The Door into Summer (film)

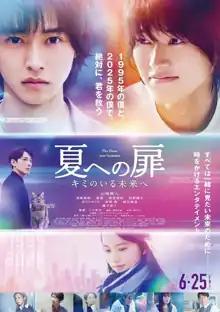
Theatrical release poster

is a 2021 Japanese science fiction film directed by Takahiro Miki and starring Kento Yamazaki, Kaya Kiyohara, Naohito Fujiki, Natsuna, and Hidekazu Mashima. Based on Robert A. Heinlein's novel of the same name, it was released on June 25, 2021.